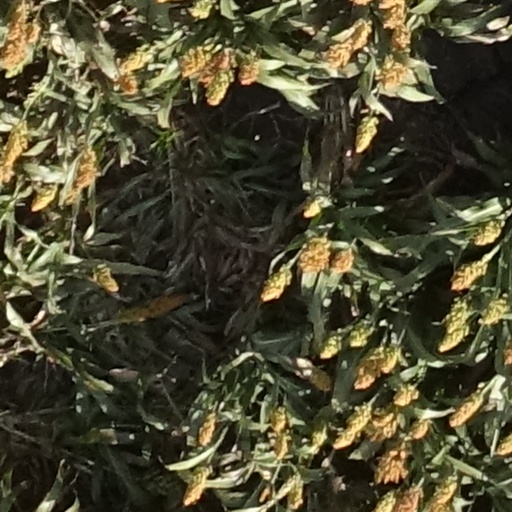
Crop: sorghum